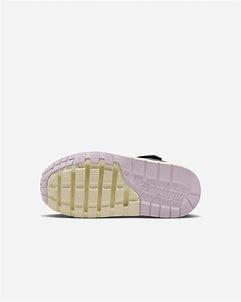
Brand: Nike
Model: Air Max 1 Easyon